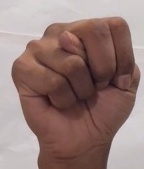
ASL sign: N